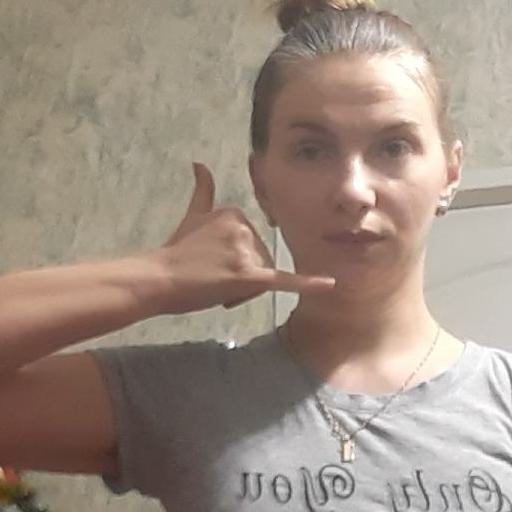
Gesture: call